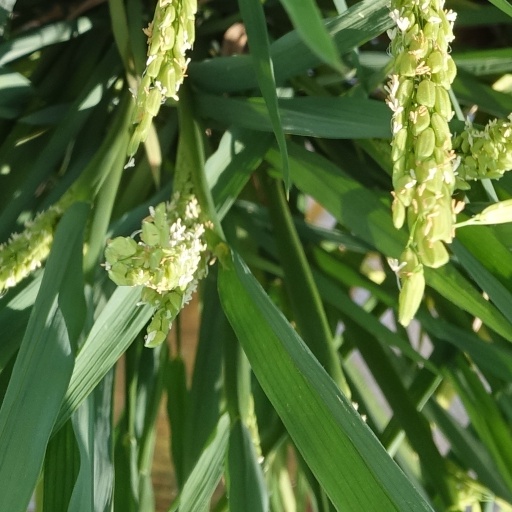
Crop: rice